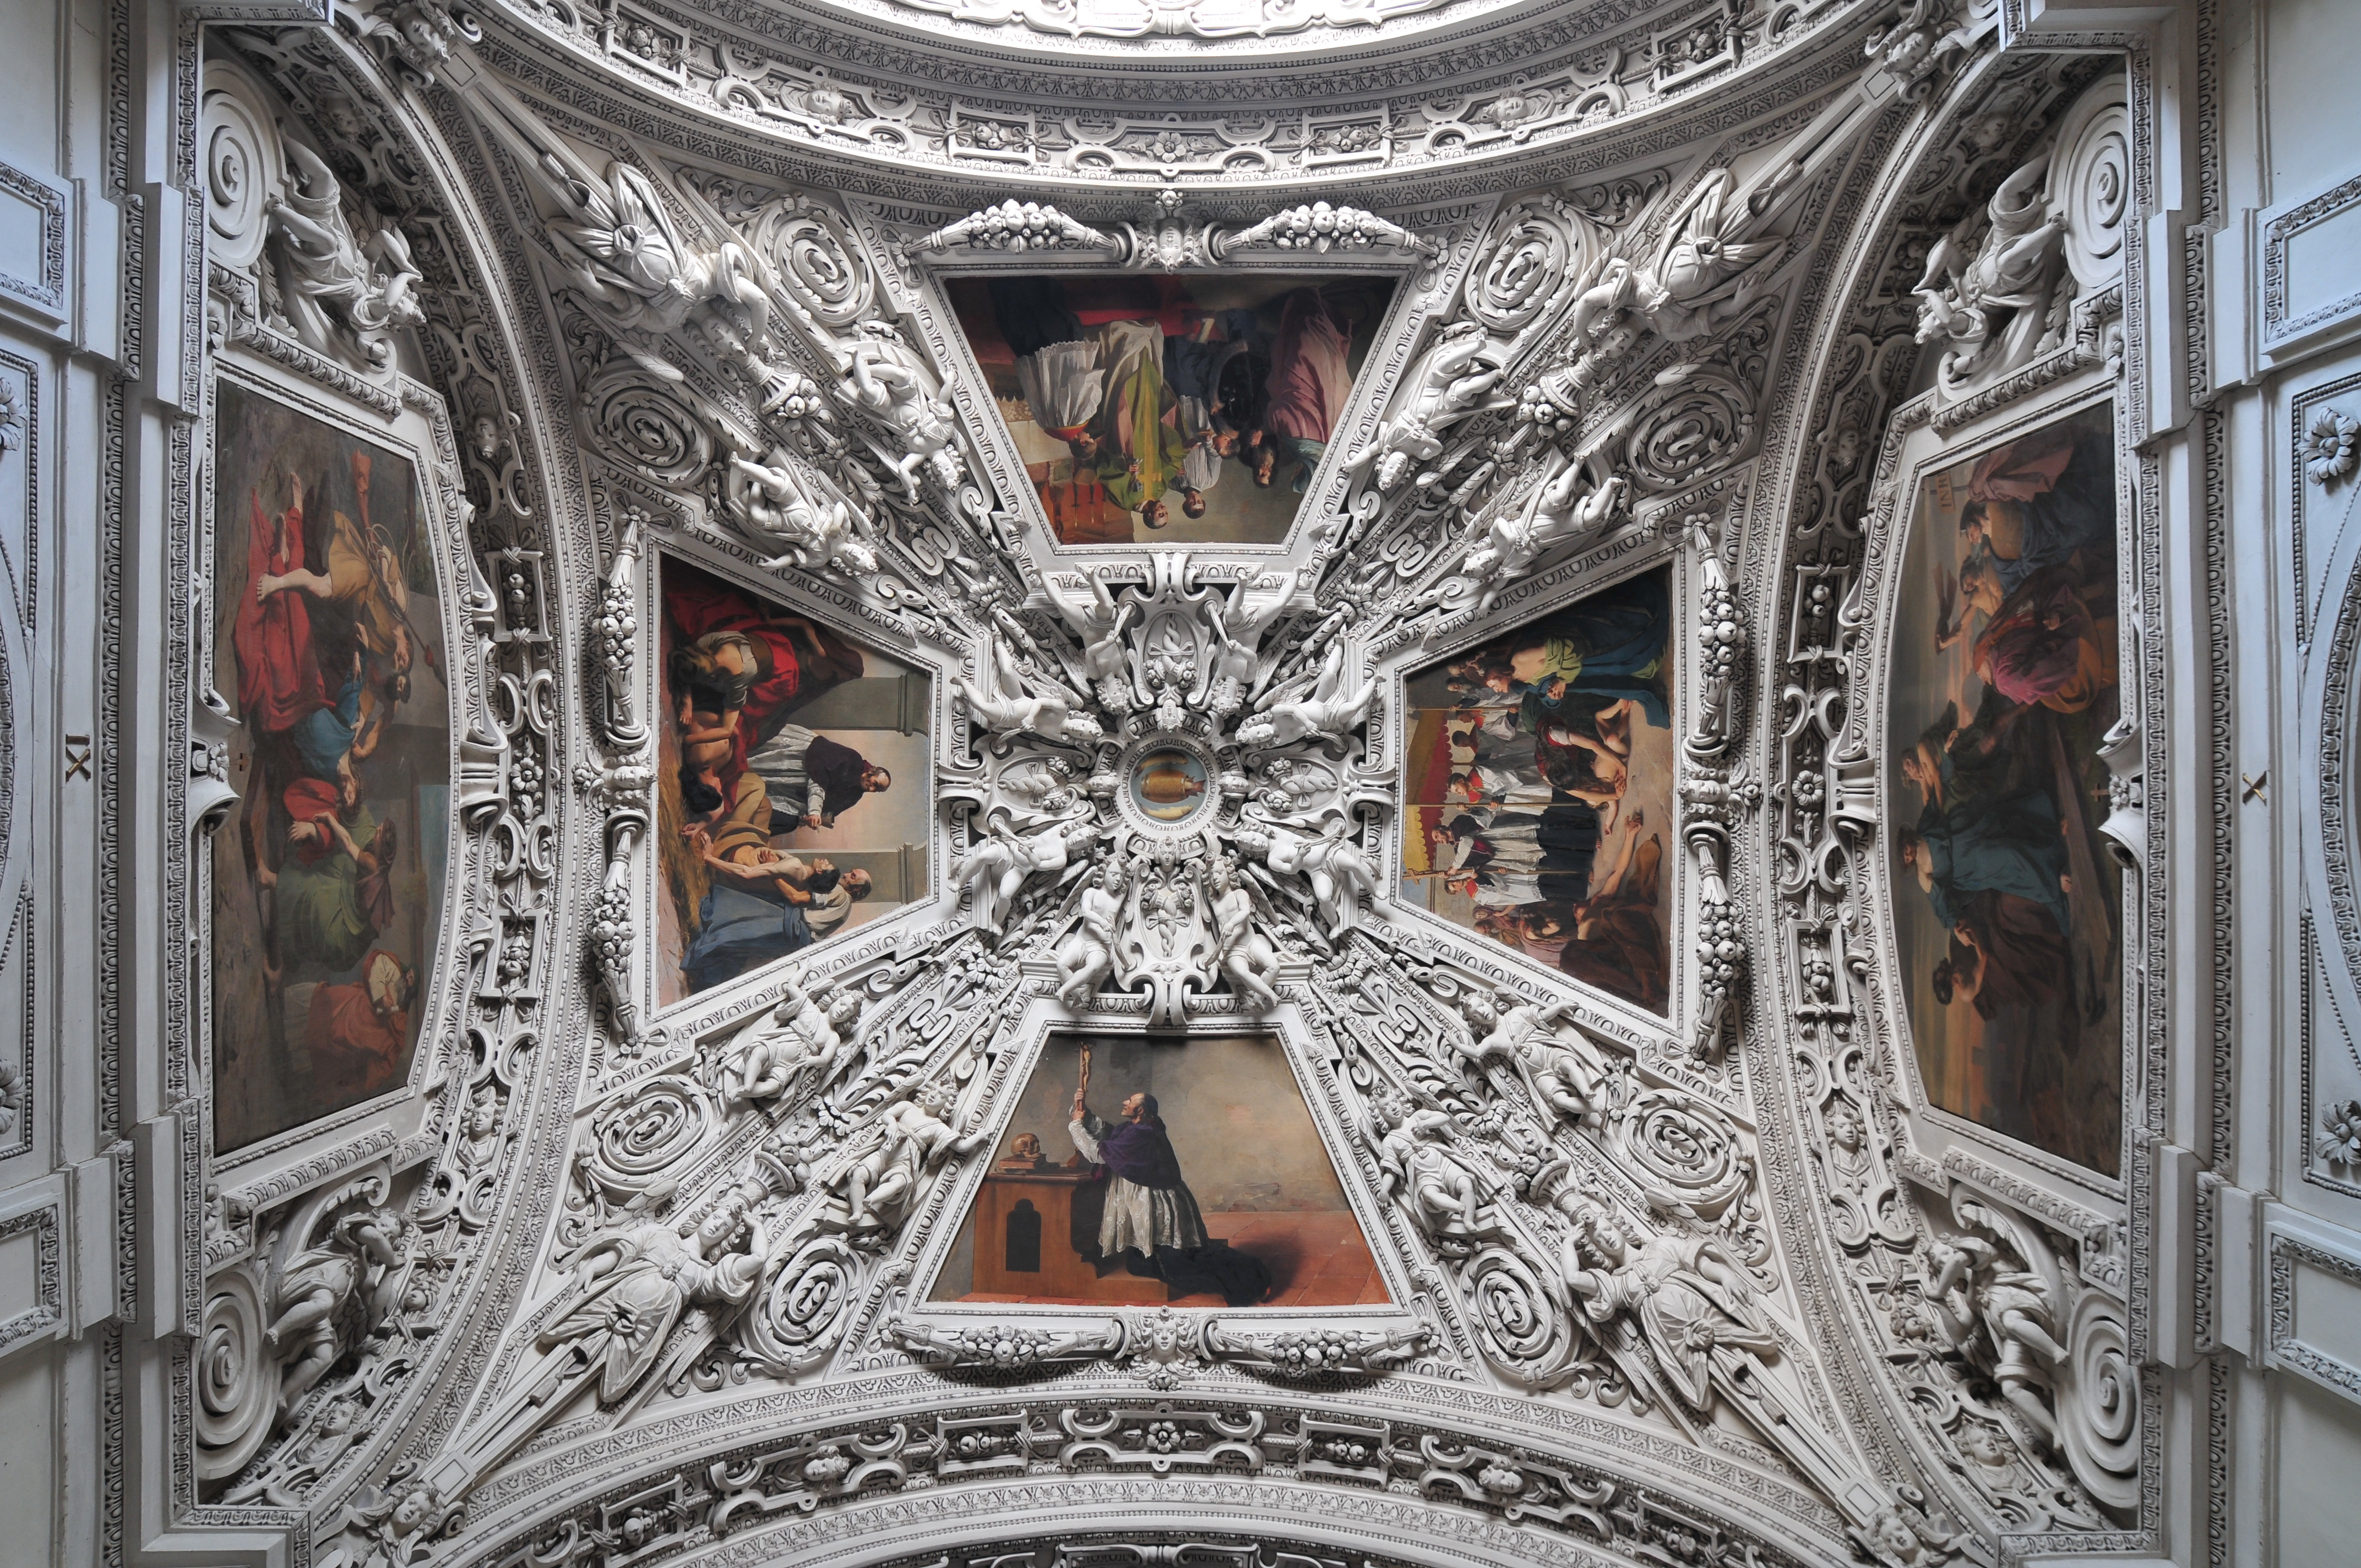
architecture, window, palace, arch, facade, cathedral, nikon, place of worship, art, symmetry, mural, basilica, carving, salzburg, d300, salisburgo, ancient history